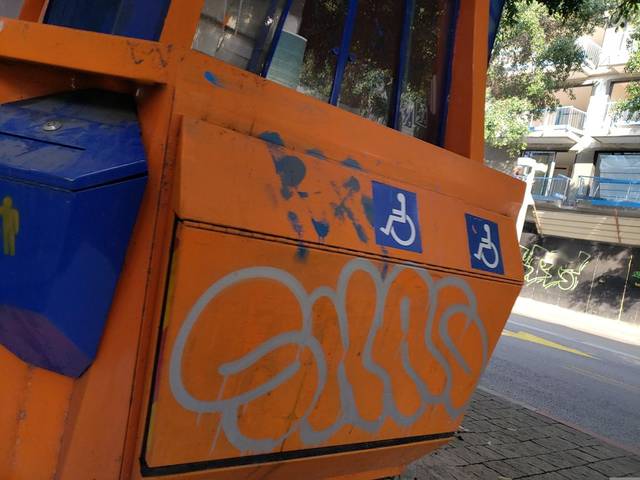
Region: Israel
Coordinates: 32.064, 34.773